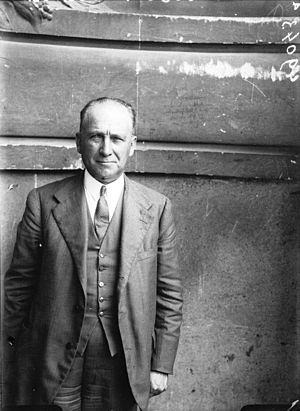
Francis Caballero, chef de la délégation espagnole (titre original)Español: Francisco Largo Caballero, jefe de la delegación española (UGT) asistente al congreso de la Federación Sindical Internacional, celebrado en París en 1927.